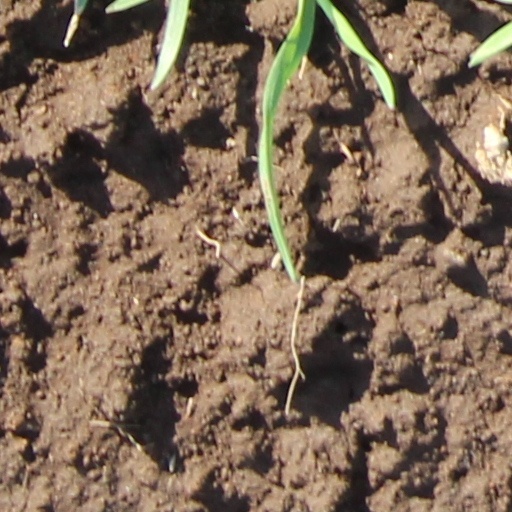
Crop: wheat